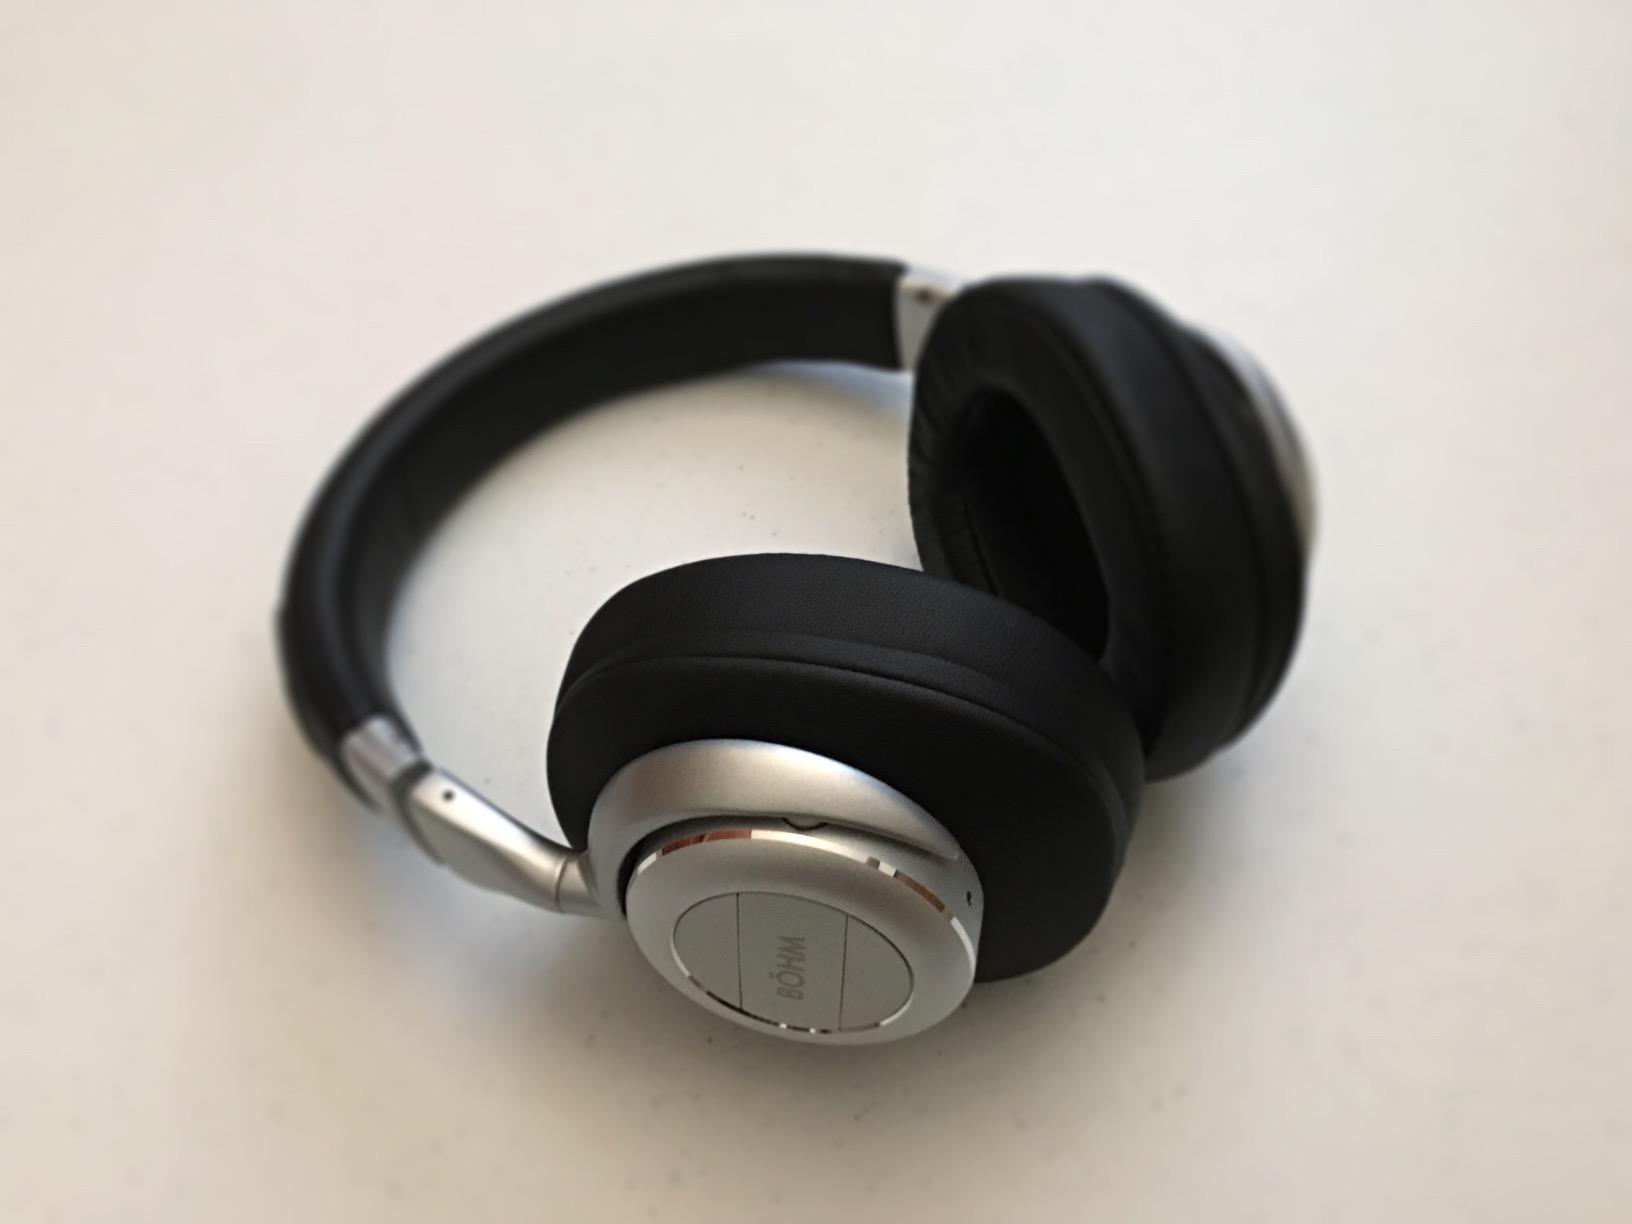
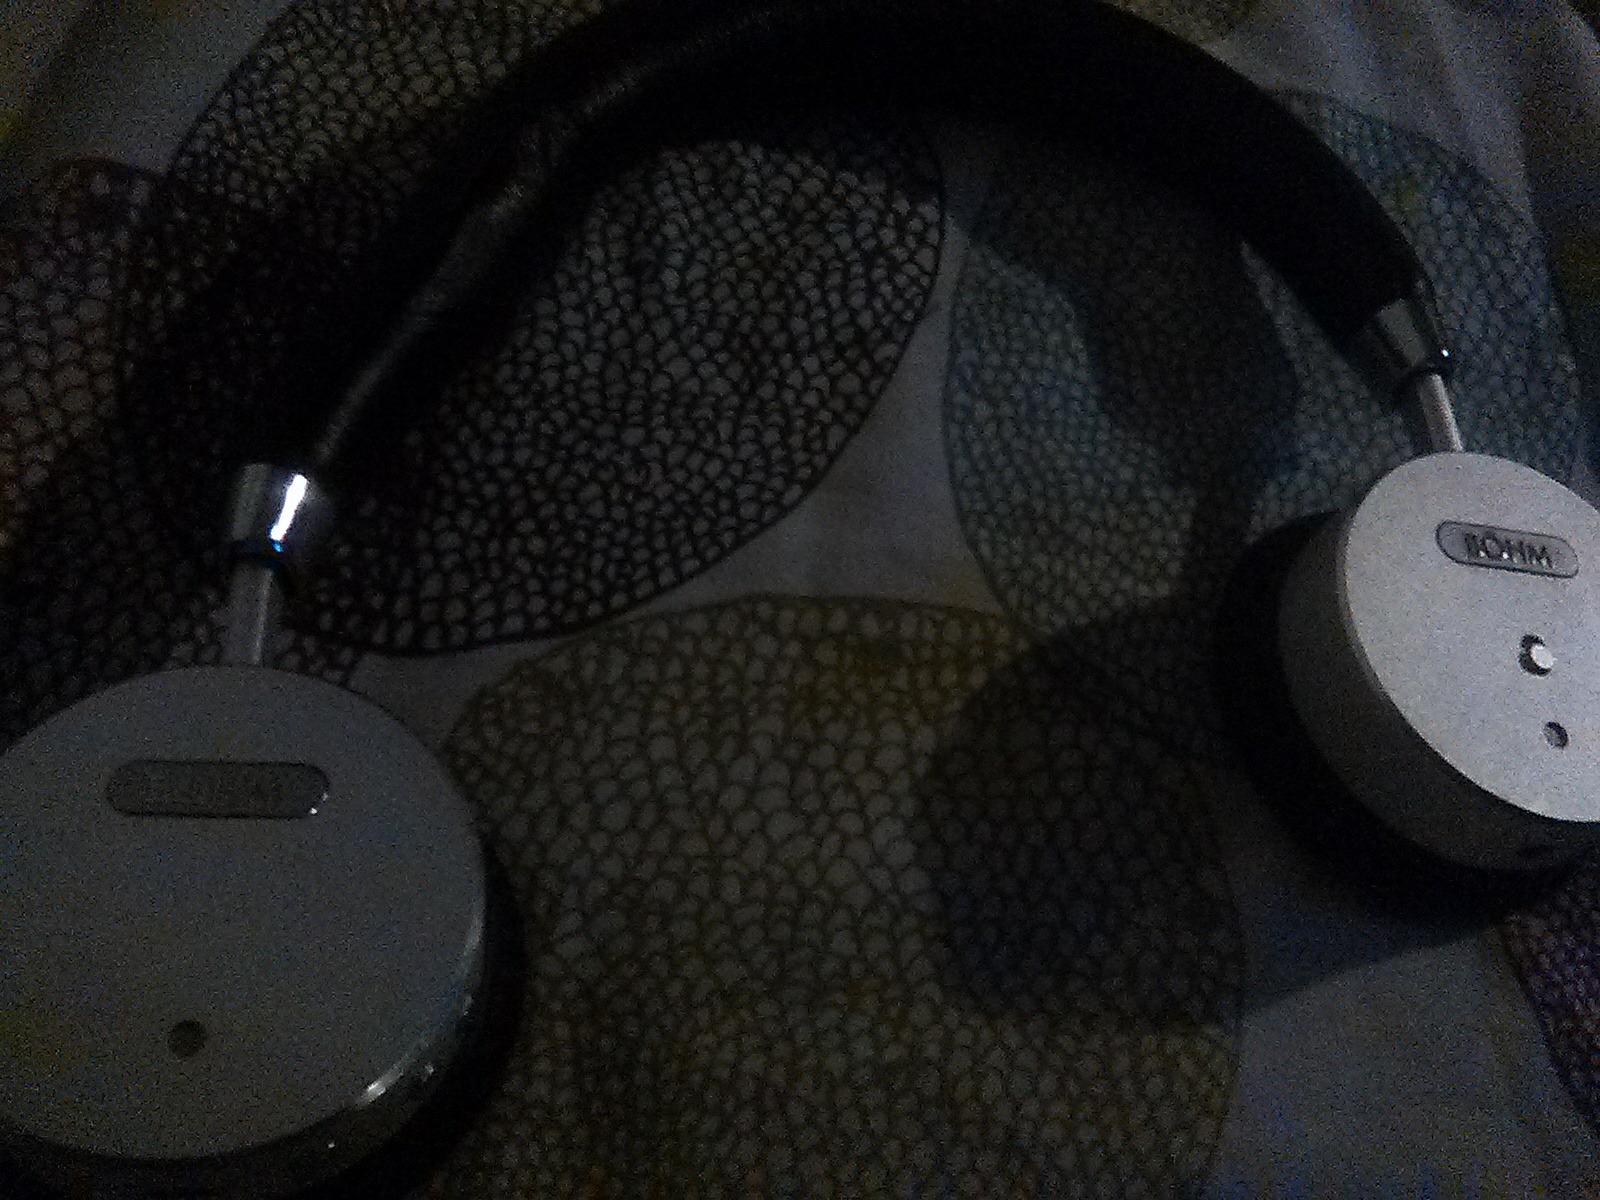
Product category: headphones
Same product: no